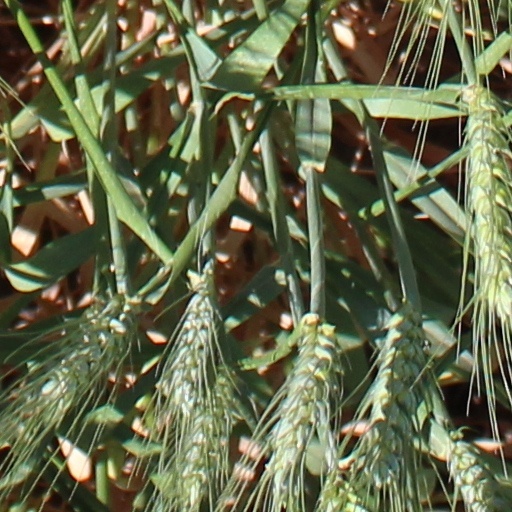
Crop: wheat